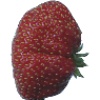
Label: strawberry_wedge